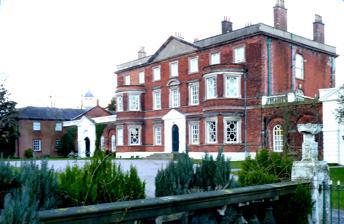
Building: Belmont Hall, Cheshire
Country: United Kingdom
Year built: 1755
Historic site Belmont Hall Coordinates 53°18′04″N 2°31′11″W / 53.3011°N 2.5198°W / 53.3011; -2.5198 OS grid reference SJ 654 783 Built 1755 Built for John Smith Barry Architect James Gibbs Listed Building – Grade I Designated 4 March 1969 Reference no. 57568 Location in Cheshire Belmont Hall is a country house one mile (1.6 km) to the northwest of the village of Great Budworth , Cheshire , England.  It is recorded in the National Heritage List for England as a designated Grade I listed building . The house stands to the north of the A559 road. Since 1977 it has been occupied by Cransley School . History The area presently occupied by the Belmont Hall estate was granted to Norton Priory by Geoffrey Dutton in the 12th century and became a monastic grange, of which only the fishpond and moat have survived. In 1749 the land was bought by John Smith Barry, who commissioned James Gibbs to design a house for him, which was completed in 1755. Gibbs died in 1754, therefore the house's construction was probably supervised by a local architect.  Some of the architectural features of the house are inconsistent with Gibbs' work elsewhere, and it is considered by de Figueiredo and Treuherz, and by Hartwell et al. that changes to the design, including the two-storey bow windows , were made by the executant architect. When John Smith Barry died in 1784 the house was inherited by his son James Hugh Smith Barry, an art collector.  At his death in 1801 the house was sold to Henry Clarke, who sold it to the Leigh family. The estate remains in the ownership of the Leigh family; the house is let to Cransley School , and part of the surrounding land is used as a registered Camping and Caravanning Club site. Architecture Exterior Belmont Hall is constructed in brick with stone dressings on a stone plinth , and it has a slate hipped roof . It is designed along Palladian lines, with a central block of living rooms, separate side pavilions for offices, stables to the west and kitchens on the east. The central block has a symmetrical front, it is in three storeys, and has seven bays .  The central doorway is flanked by rusticated stonework.  It has a fanlight with a round arch, above which is a pediment .  The lateral two wings have semicircular two-storey bay windows , which are in a different style from the rest of the house.  The central pane of each window is octagonal.  The other windows in the lower two storeys are 12-pane sashes , and those in the top storey are 12-pane casements .  Around the top of the house is a moulded cornice , a plain parapet , and a central three-bay pediment containing the coat of arms of the Smith Barry family and their motto.  The right pavilion is in two storeys and three bays with 12-pane sash windows.  It has a pedimented gable facing the side of the house, and a hipped roof with a cupola .  The left pavilion has been rebuilt in a simpler form.  Each pavilion is joined to the house by a wing wall containing a central round-arched pedimented doorway and two 12-pane sash window, and is topped by a vase balustrade . Interior The ground floor originally contained six rooms; clockwise from the doorway they are the entrance hall, two drawing rooms, the staircase hall, the dining room, and a study or morning room.  An extra room was added in the 19th century.  The entrance hall is relatively plain, with a stone fireplace and pulvinated friezes over the doors.  The study is panelled, and contains doorcases, a chimneypiece and an overmantel all of which are carved with flowers and fruit.  The drawing rooms contain fine Rococo plasterwork on both ceilings, and on the walls and the chimneypiece of the front room. Hartwell et al. describe the plasterwork as being "quite sumptuous and exceptionally delicate". In the staircase hall is a panel between the windows containing a bust of Diana , with decorative plasterwork including festoons and hunting trophies . In the upper floor, the southwest room is decorated in Chinoiserie , including pagodas , trellises and birds. Both Hartwell et al. and de Figueiredo and Treuherz argue that the plasterwork must be by Francesco Vassilli, who had worked elsewhere with Gibbs. Surrounding buildings and grounds In the grounds are a moat, a fishpond, kitchen garden and formal lawns.  The moated site and the fishpond are designated as a scheduled monument . The two lodges at entrances to the drives are listed at Grade II.  Both are constructed in brick with stone dressings and slate hipped roofs.  Their fronts are symmetrical, with Tuscan porches, and 12-pane sash windows. See also Cheshire portal Grade I listed non-ecclesiastical buildings in Cheshire Listed buildings in Great Budworth References Notes